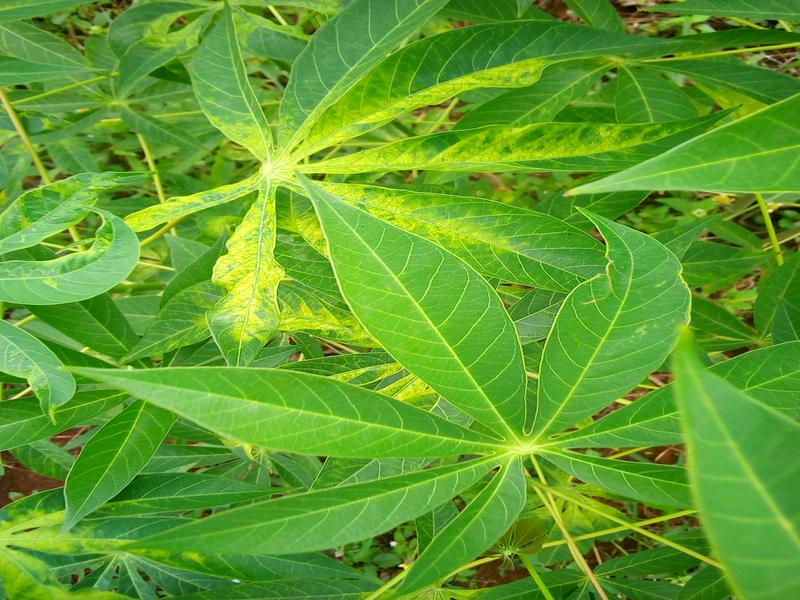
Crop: cassava
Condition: mosaic_disease